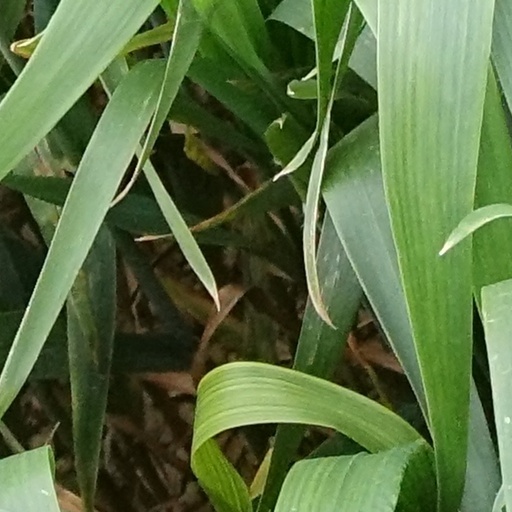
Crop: wheat